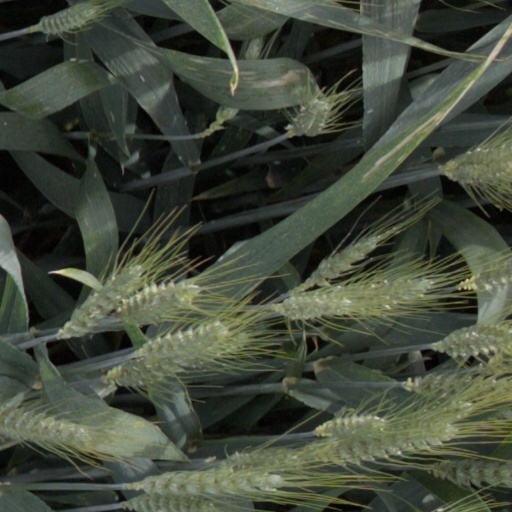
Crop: wheat